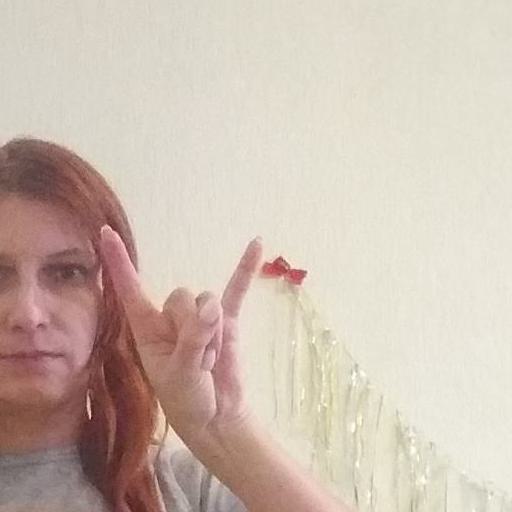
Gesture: rock